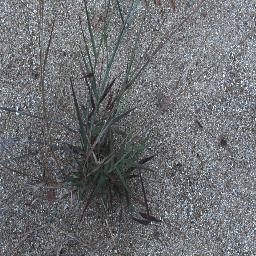
Label: negative